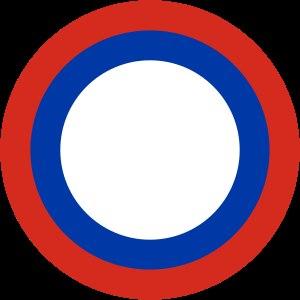
La Force aérienne russe, ou BBC en russe, est la force aérienne de la Fédération de Russie et auparavant de l'Union soviétique.